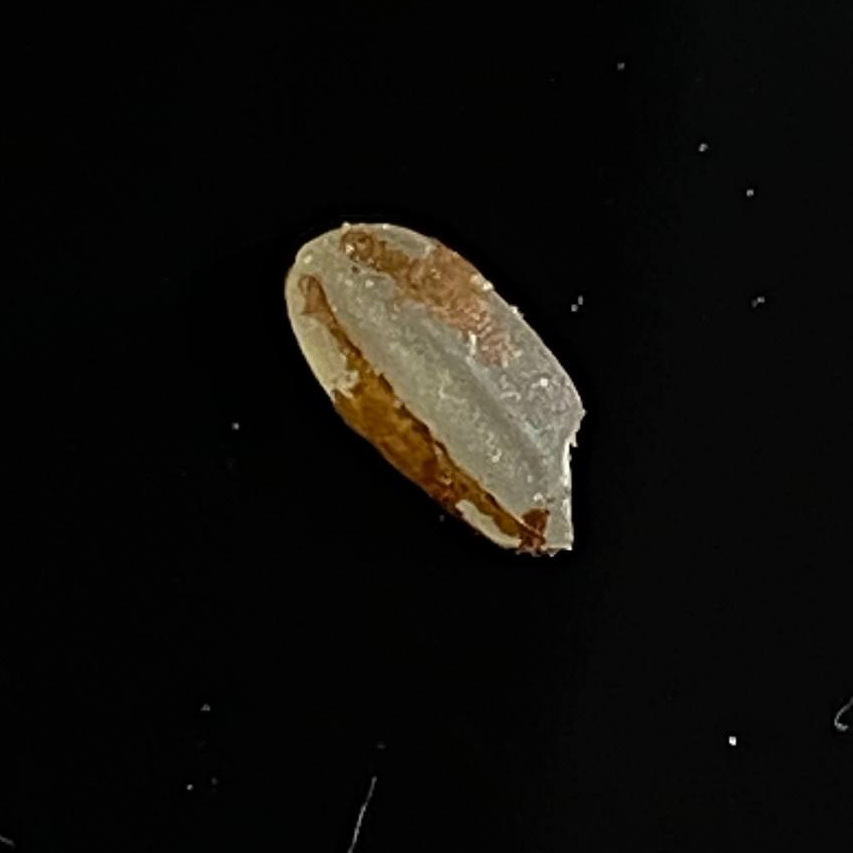
Rice variety: Lal_Aush